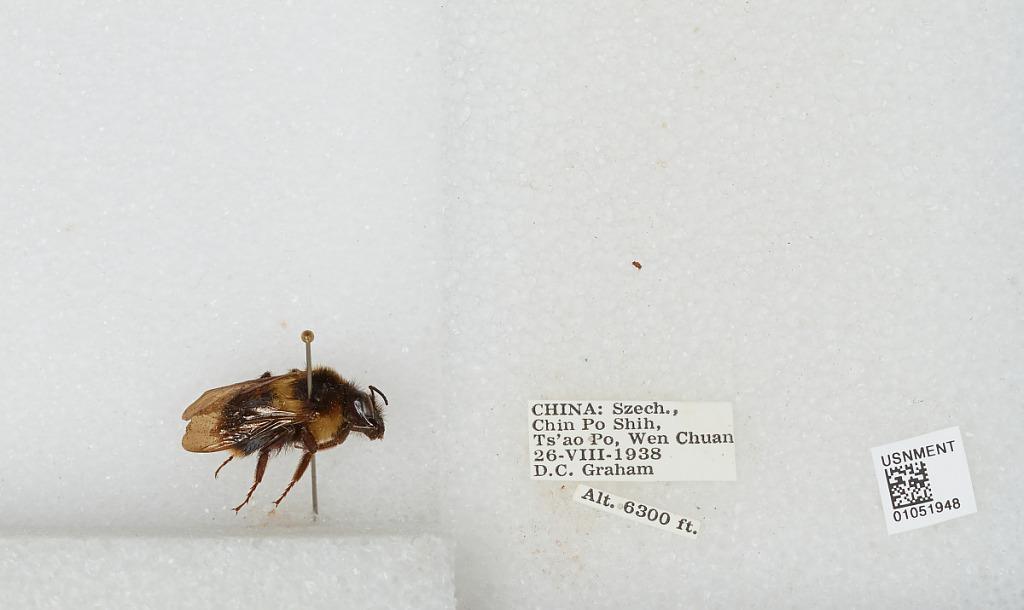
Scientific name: Bombus sp.
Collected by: D. Graham
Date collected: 1938-8-26
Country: China
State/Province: Sichuan
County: Wenchuan Xian
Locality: Chin Po Shih, Ts'ao Po